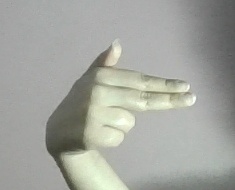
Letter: ghain